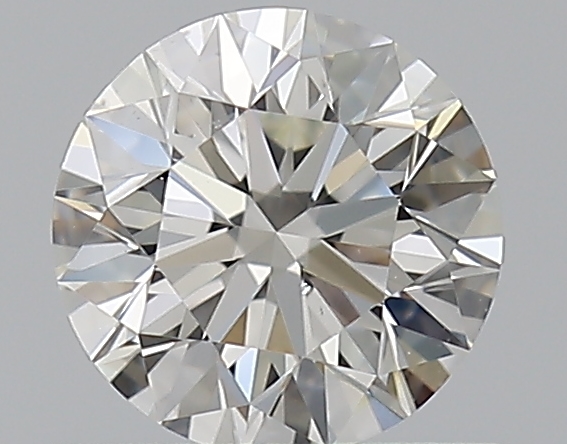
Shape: round
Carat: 0.59
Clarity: VS2
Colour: H
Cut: EX
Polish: EX
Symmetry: EX
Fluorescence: F
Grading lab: GIA
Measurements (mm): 5.34 x 5.37 x 3.36